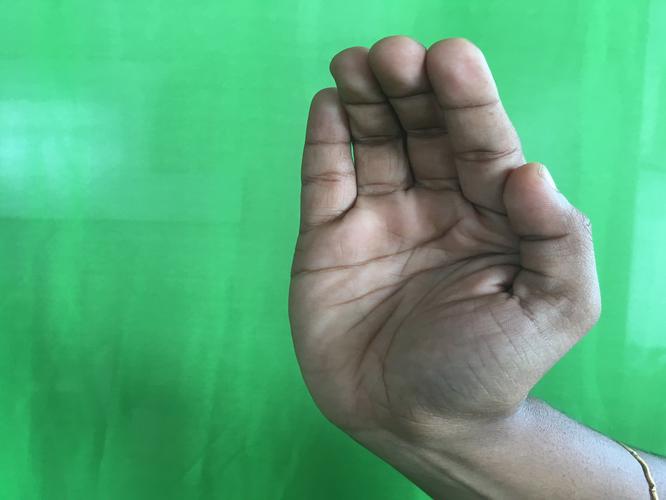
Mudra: Sarpasirsha
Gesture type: single_hand